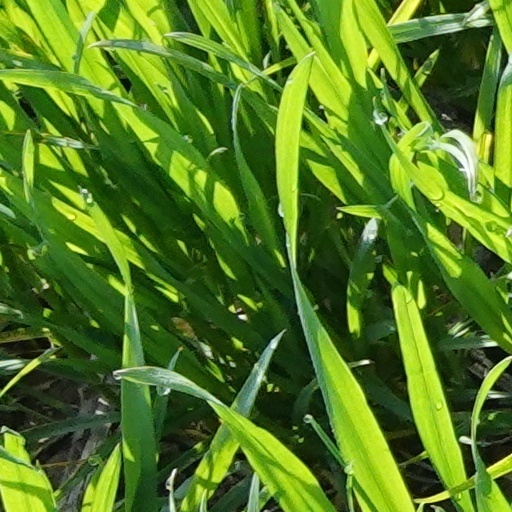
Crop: wheat